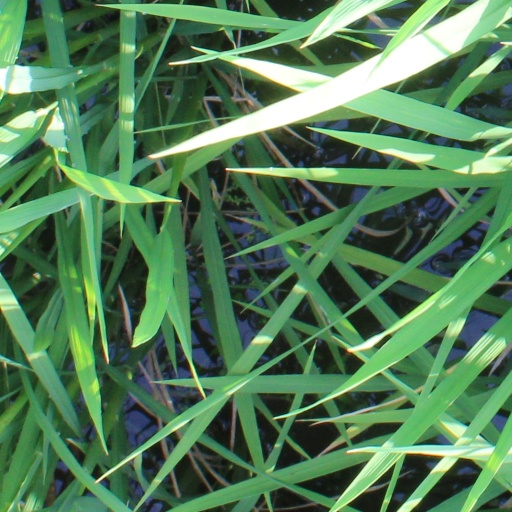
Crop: rice